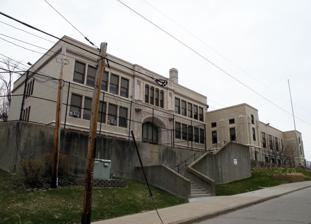
Building: Beechwood Elementary School
Country: United States of America
Year built: 1908
United States historic place Beechwood Elementary School U.S. National Register of Historic Places Pittsburgh Landmark – PHLF Show map of Pittsburgh Show map of Pennsylvania Show map of the United States Location 810 Rockland Ave., Pittsburgh, Pennsylvania Coordinates 40°24′52″N 80°1′15″W / 40.41444°N 80.02083°W / 40.41444; -80.02083 Area 2 acres (0.81 ha) Built 1908, added to in 1923 Architect Press C. Dowler, Willaims & Hass Co. Architectural style Tudor Revival MPS Pittsburgh Public Schools TR NRHP reference No. 86002656 Significant dates Added to NRHP September 30, 1986 Designated PHLF 2002 The Beechwood Elementary School is a midsized, urban, public school located in the Beechview neighborhood of Pittsburgh, Pennsylvania . The building was built in 1908. It was listed on the National Register of Historic Places in 1986. The school provides taxpayer funded preschool through 5th grade. Enrollment was 333 in 2018. The school is part of the Pittsburgh School District . References